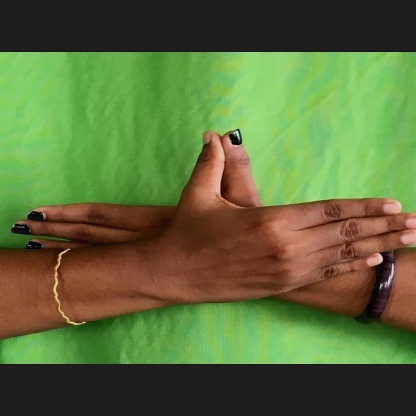
Mudra: Garuda